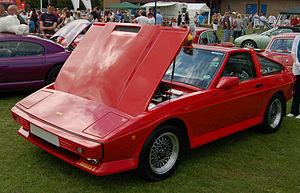
La TVR 350i est une voiture construite par TVR entre 1983 et 1989. Elle appartient la famille des TVR "Wedges".